Robert P. Keller

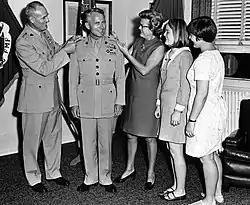
Keller gets his new two-star rank insignia pinned on by Lieutenant general Louis Robertshaw and Mrs. Lucille Keller during a ceremony on August 4, 1969, at the Naval Air Station Glenview, Illinois. Keller's daughters looks on.

His tour of duty in Vietnam ended at the end of April 1968 and Keller received the Legion of Merit with Combat "V" and also was decorated with National Order of Vietnam and Gallantry Cross with Palm by the Government of South Vietnam.